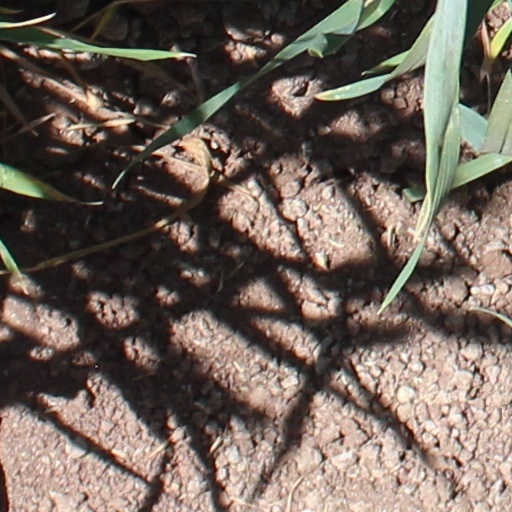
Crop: wheat